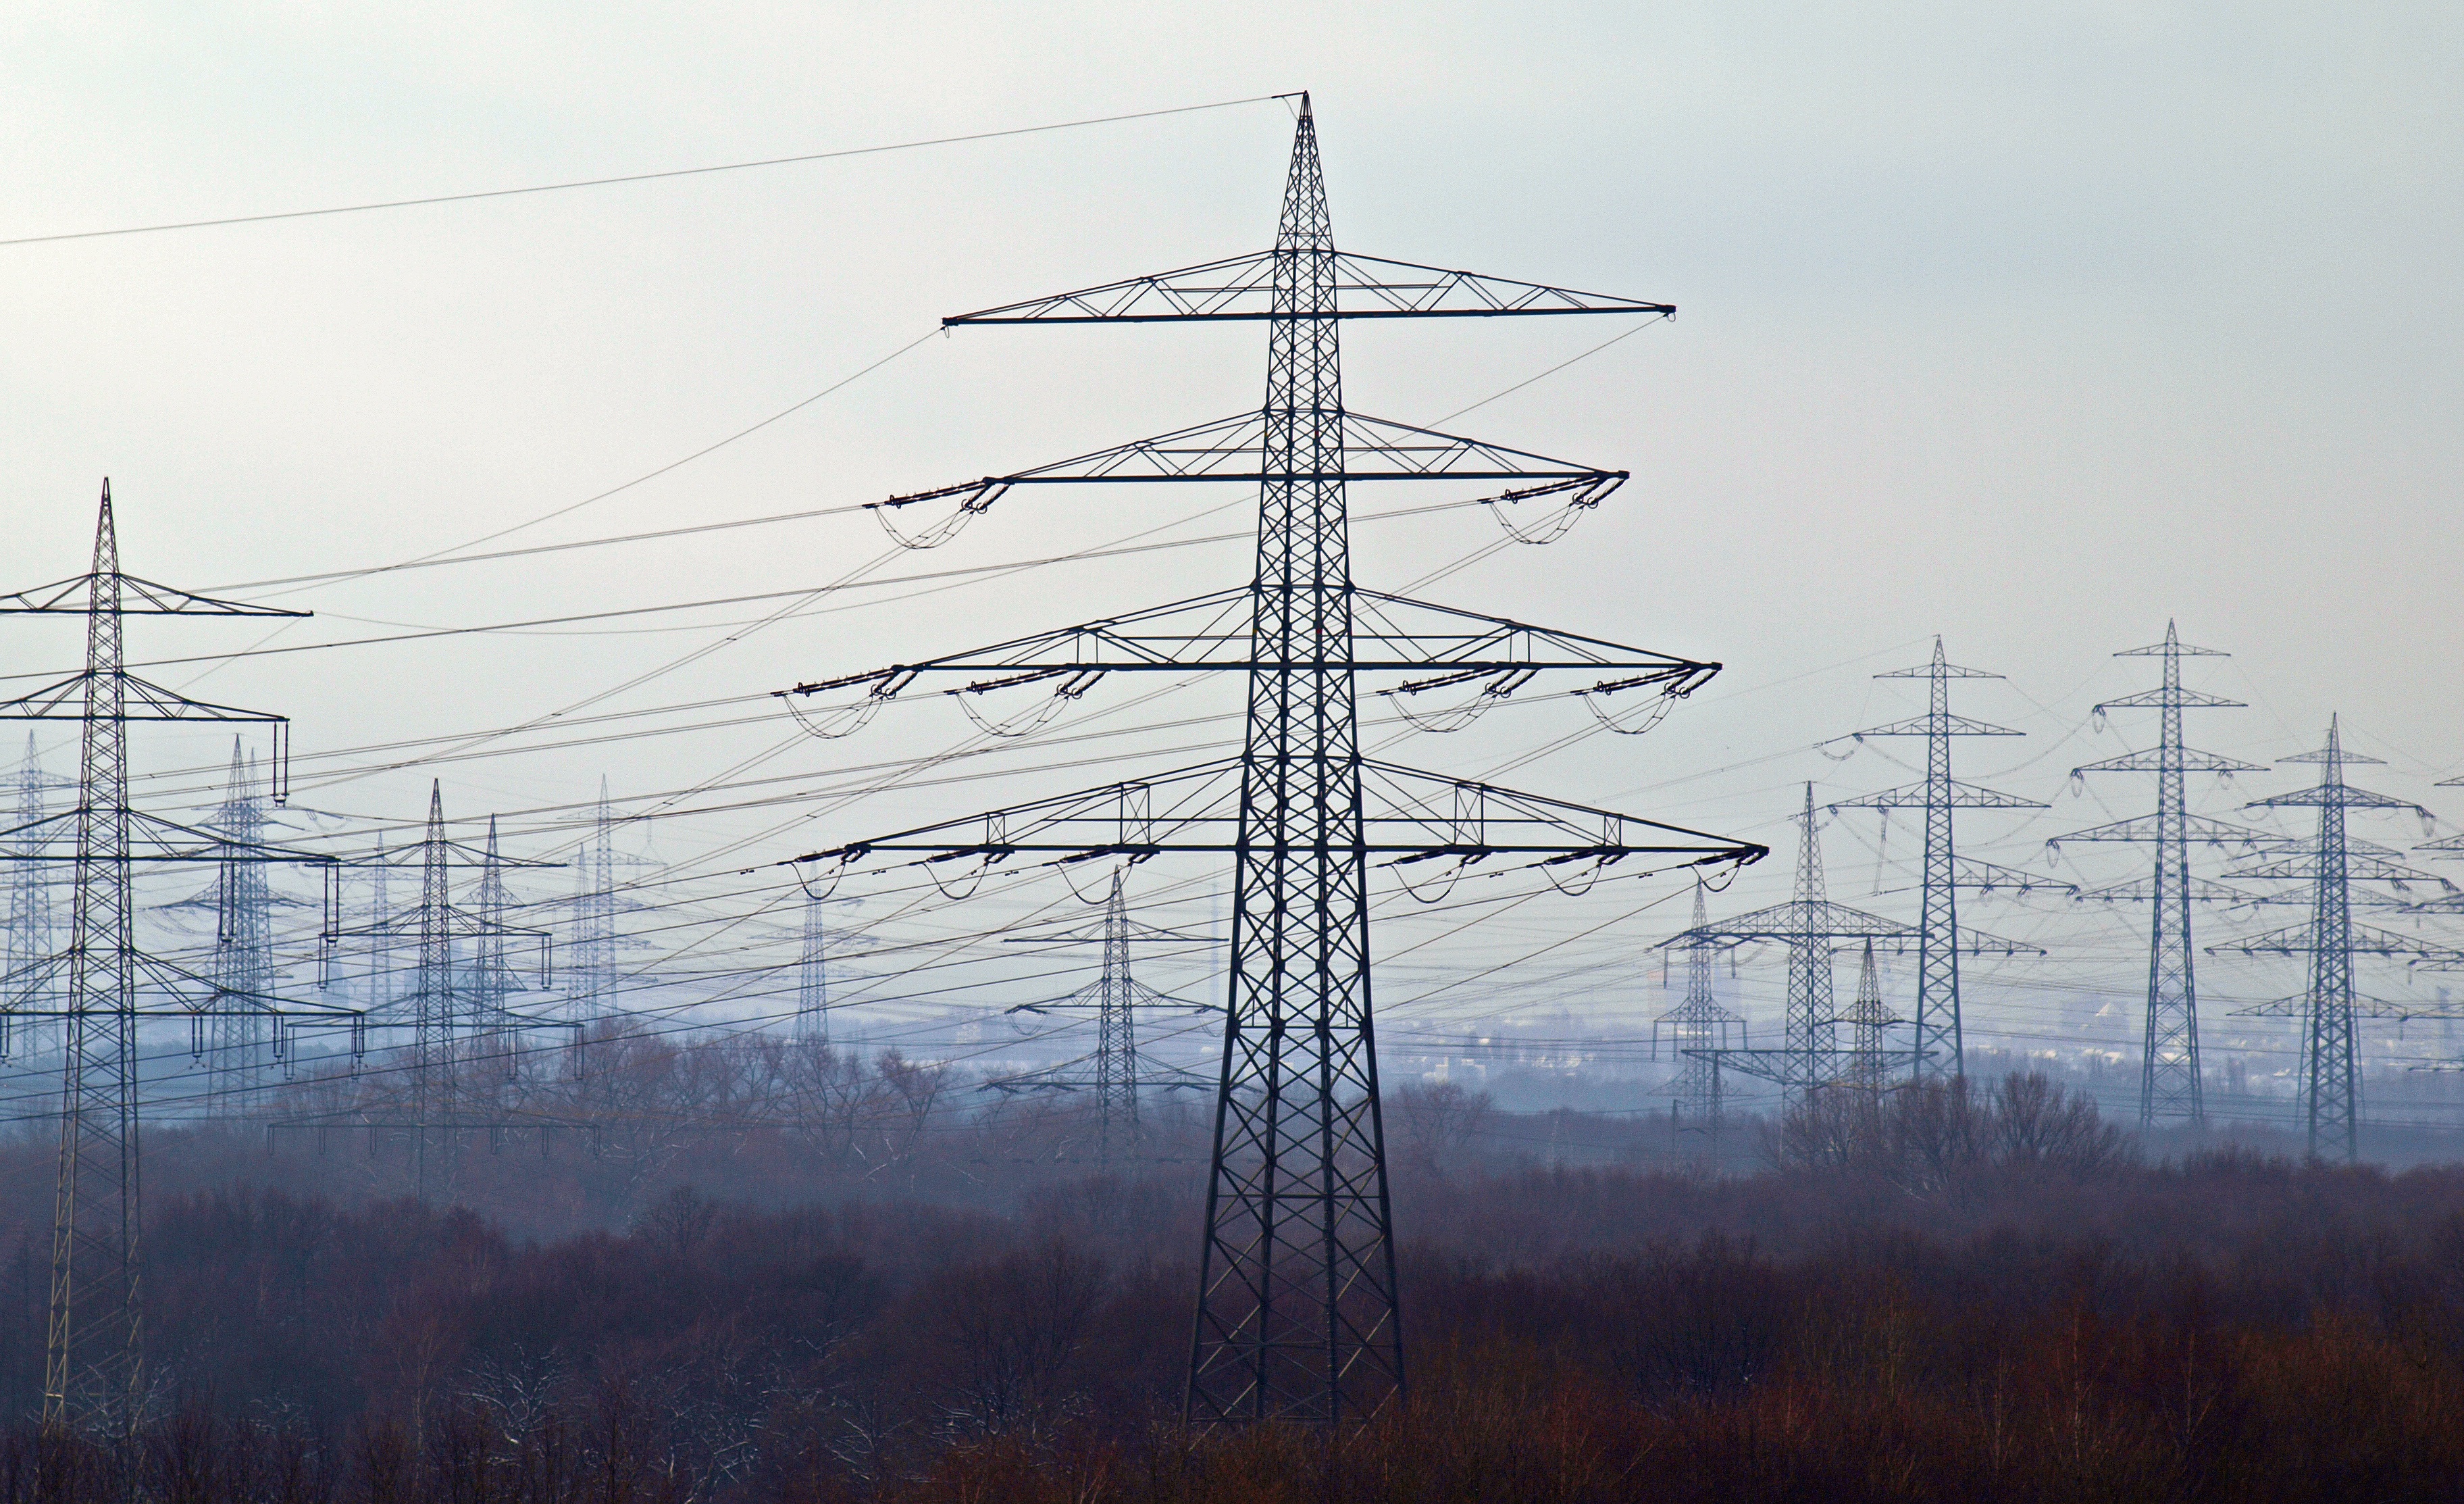
wind, line, tower, power line, mast, industry, electricity, energy, high voltage, current, pylon, strommast, power poles, power supply, power lines, transmission tower, reinforce, outdoor structure, electrical supply, overhead power line, outdoor power equipment